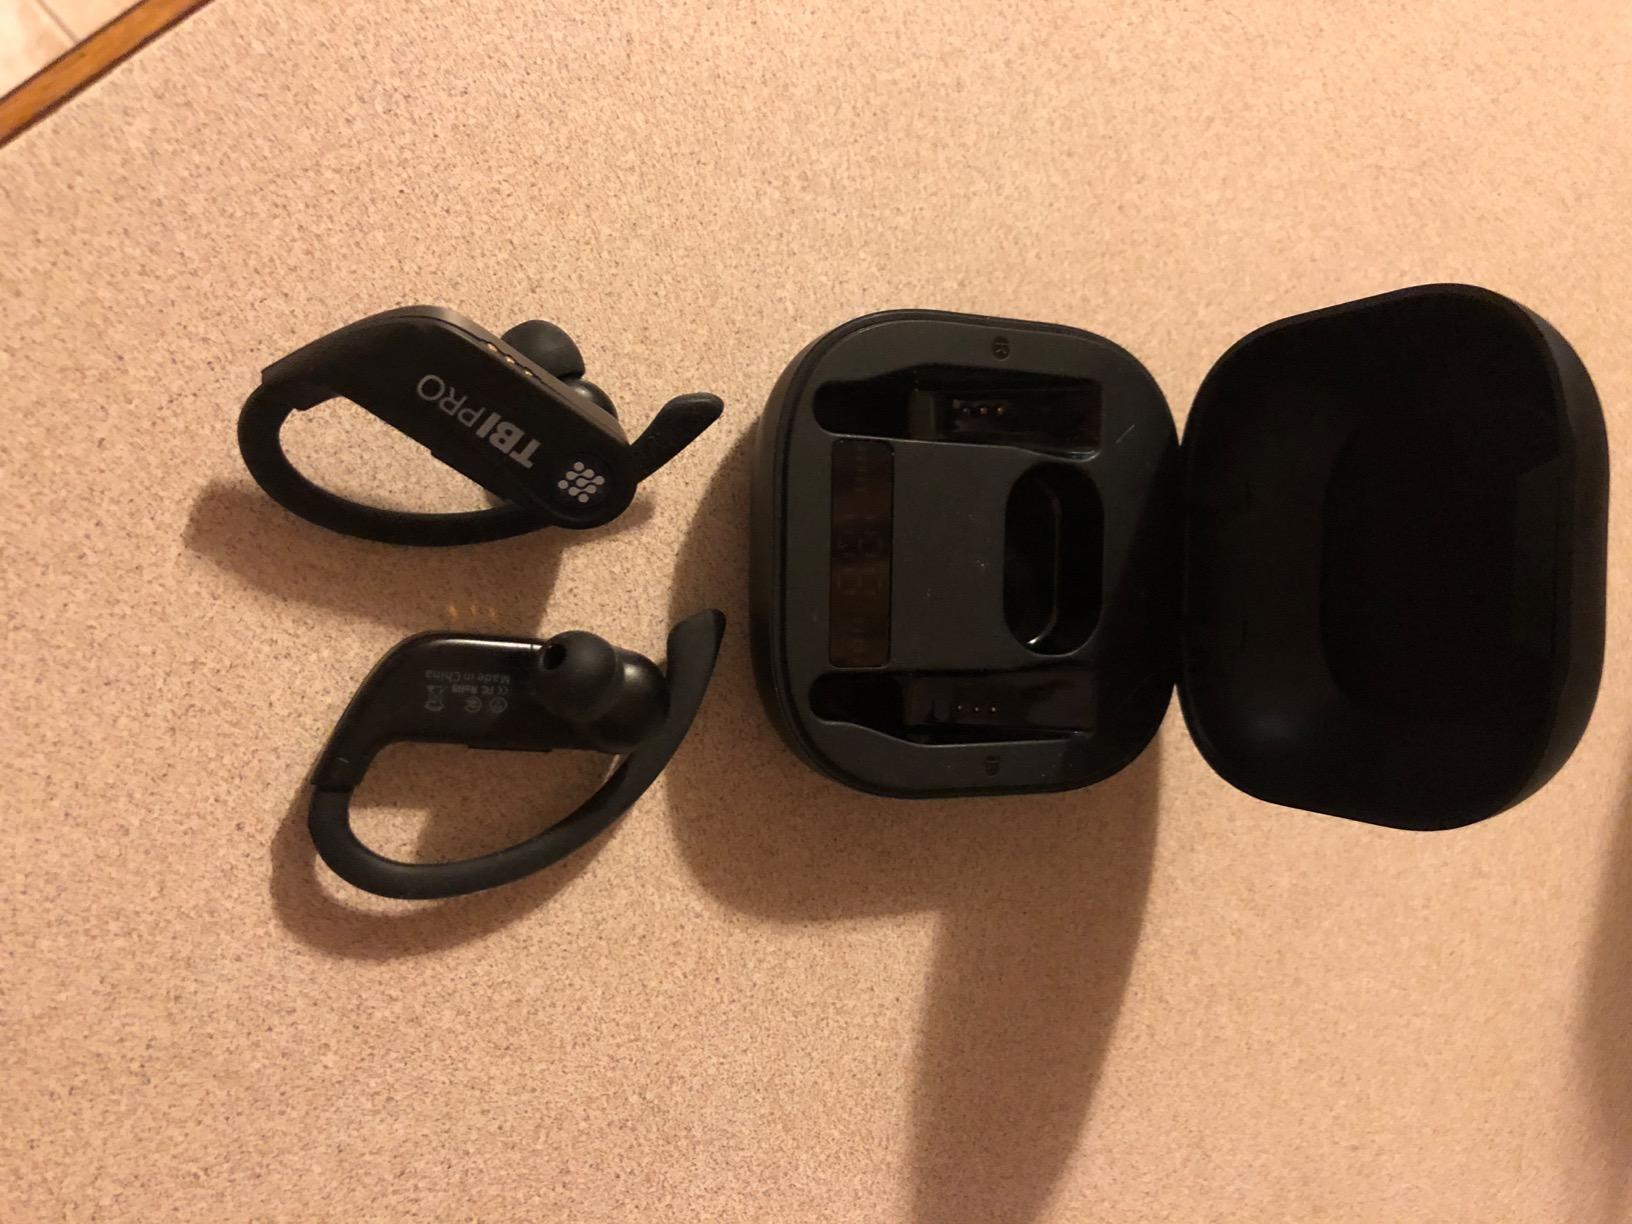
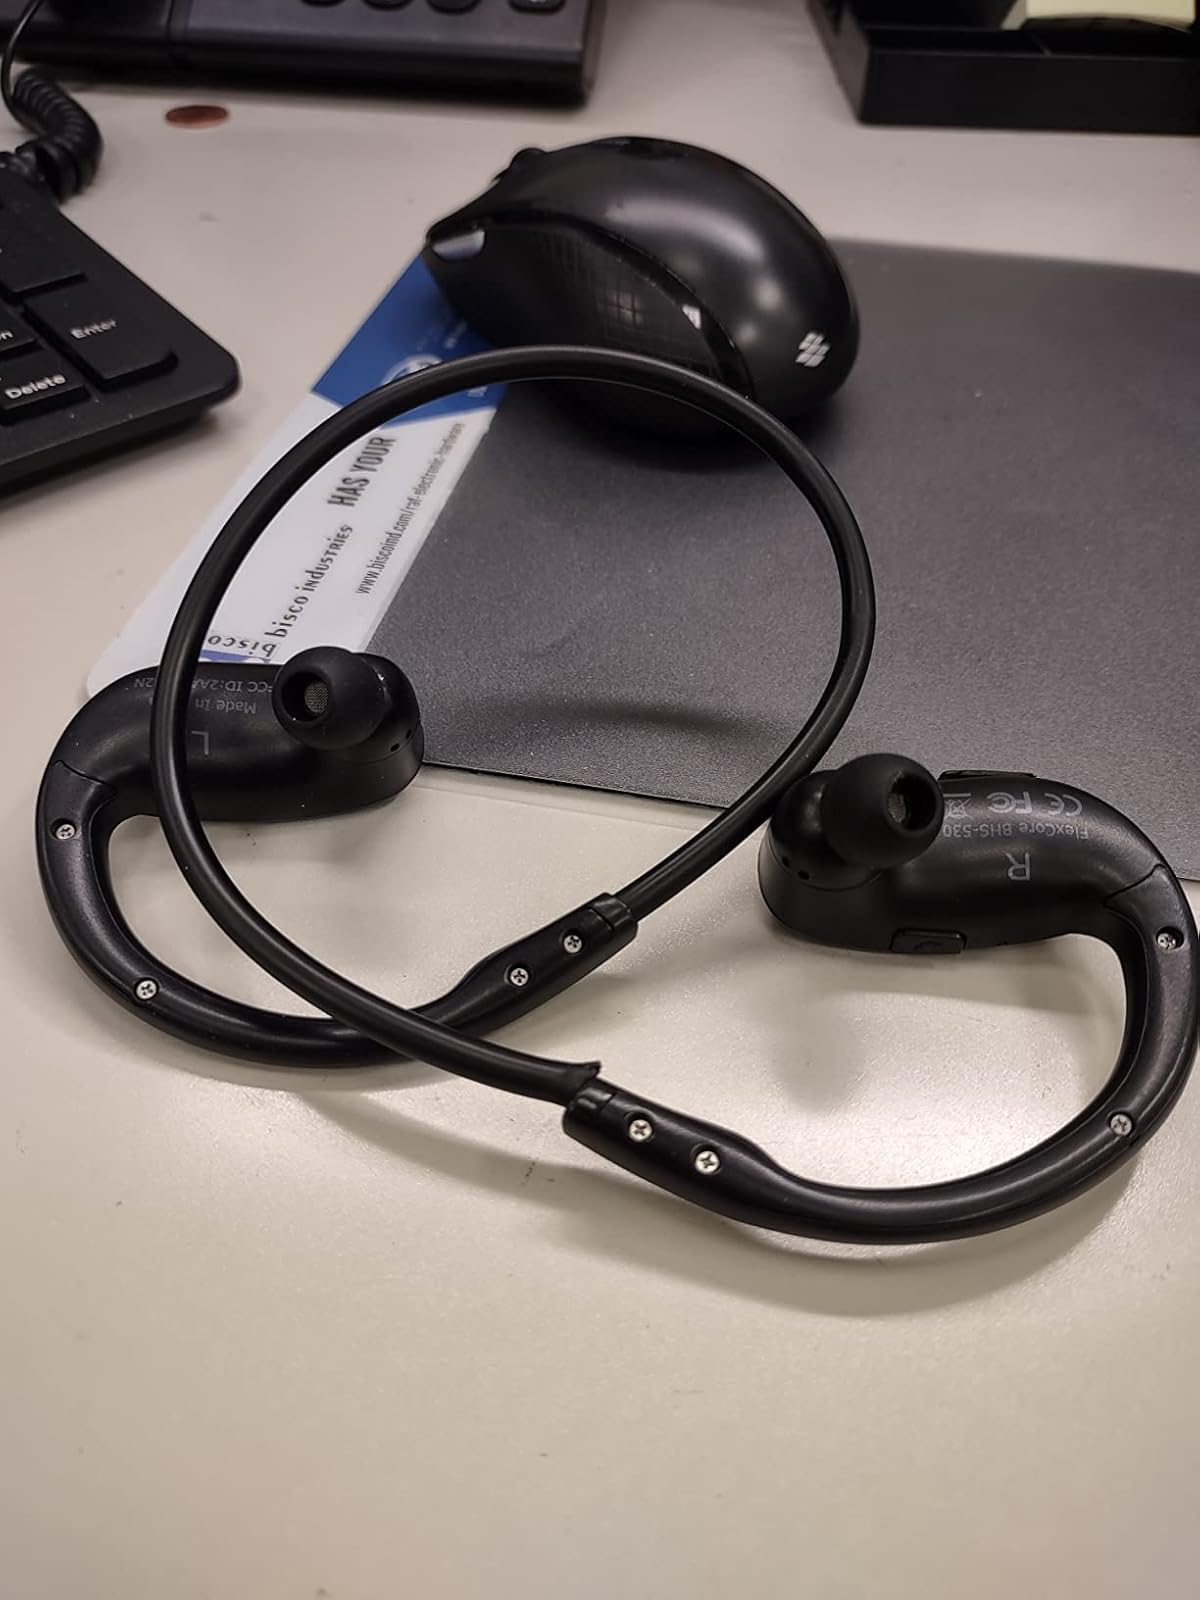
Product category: earbuds
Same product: no